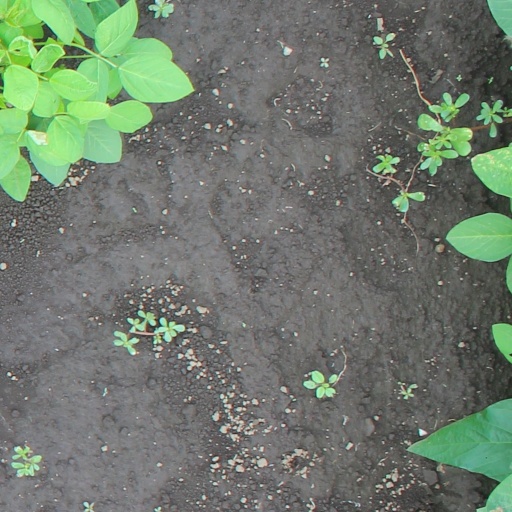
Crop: soybean